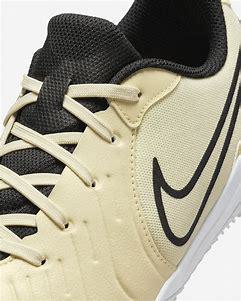
Brand: Nike
Model: Jr Tiempo Legend 10 Club